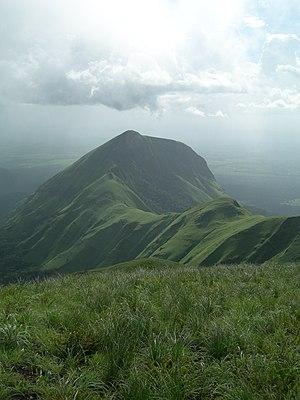
Mont Nimba Español: Reserva natural integral del Monte Nimba 日本語: ニンバ山厳正自然保護区 中文: 宁巴山自然保护区
Cet article recense les sites inscrits au patrimoine mondial au Liberia.